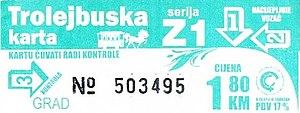
Sarajevo, prononcé [saʁajɛvo], est la capitale et la plus grande ville de Bosnie-Herzégovine. Traversée par la rivière Miljacka, la ville fait partie du canton de Sarajevo, l'un des dix de Bosnie-et-Herzégovine.